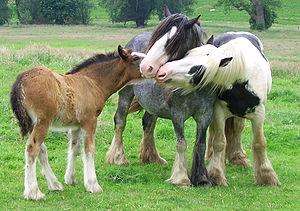
Le Cob Gypsy, connu sous les noms d’Irish Cob en Irlande, Gypsy Cob en Angleterre, Gypsy Vanner en Amérique du Nord, et Tinker en Europe continentale, est une race de chevaux de type cob, provenant des îles britanniques. Il est sélectionné à l'origine par des communautés nomades, Travellers d'Irlande et Gitans d'Angleterre, à partir de chevaux de races diverses. Sa fonction est de tracter leurs lourdes roulottes, les verdines. L'utilisation de ce cheval se répand à la fin du XIXᵉ siècle. La race est fixée par croisements après la Seconde Guerre mondiale. Sa reconnaissance internationale est récente, ces chevaux n'ont jamais été considérés comme formant une race véritable avant l'établissement de stud-books et de généalogies par écrit, après 1996. Les deux associations mères sont la Gypsy Cob Society au Royaume-Uni et l’Irish Cob Society en Irlande, qui se disputent sa paternité.
Le Cheval venu de la mer est un film britannico-irlandais d'aventure fantastique, réalisé par Mike Newell, tourné et sorti en 1992. Écrit par Jim Sheridan d'après une histoire de Michael Pearce, il met en scène les nomades appelés travellers et la mythologie irlandaise. L'histoire est celle de deux jeunes frères nourris de contes et légendes et passionnés par les westerns américains, qui traversent l'île d'Irlande d'est en ouest sur un cheval blanc, poursuivis par la police. Leur père, hanté par le souvenir de sa femme disparue, tente de les retrouver et de regagner sa dignité perdue.